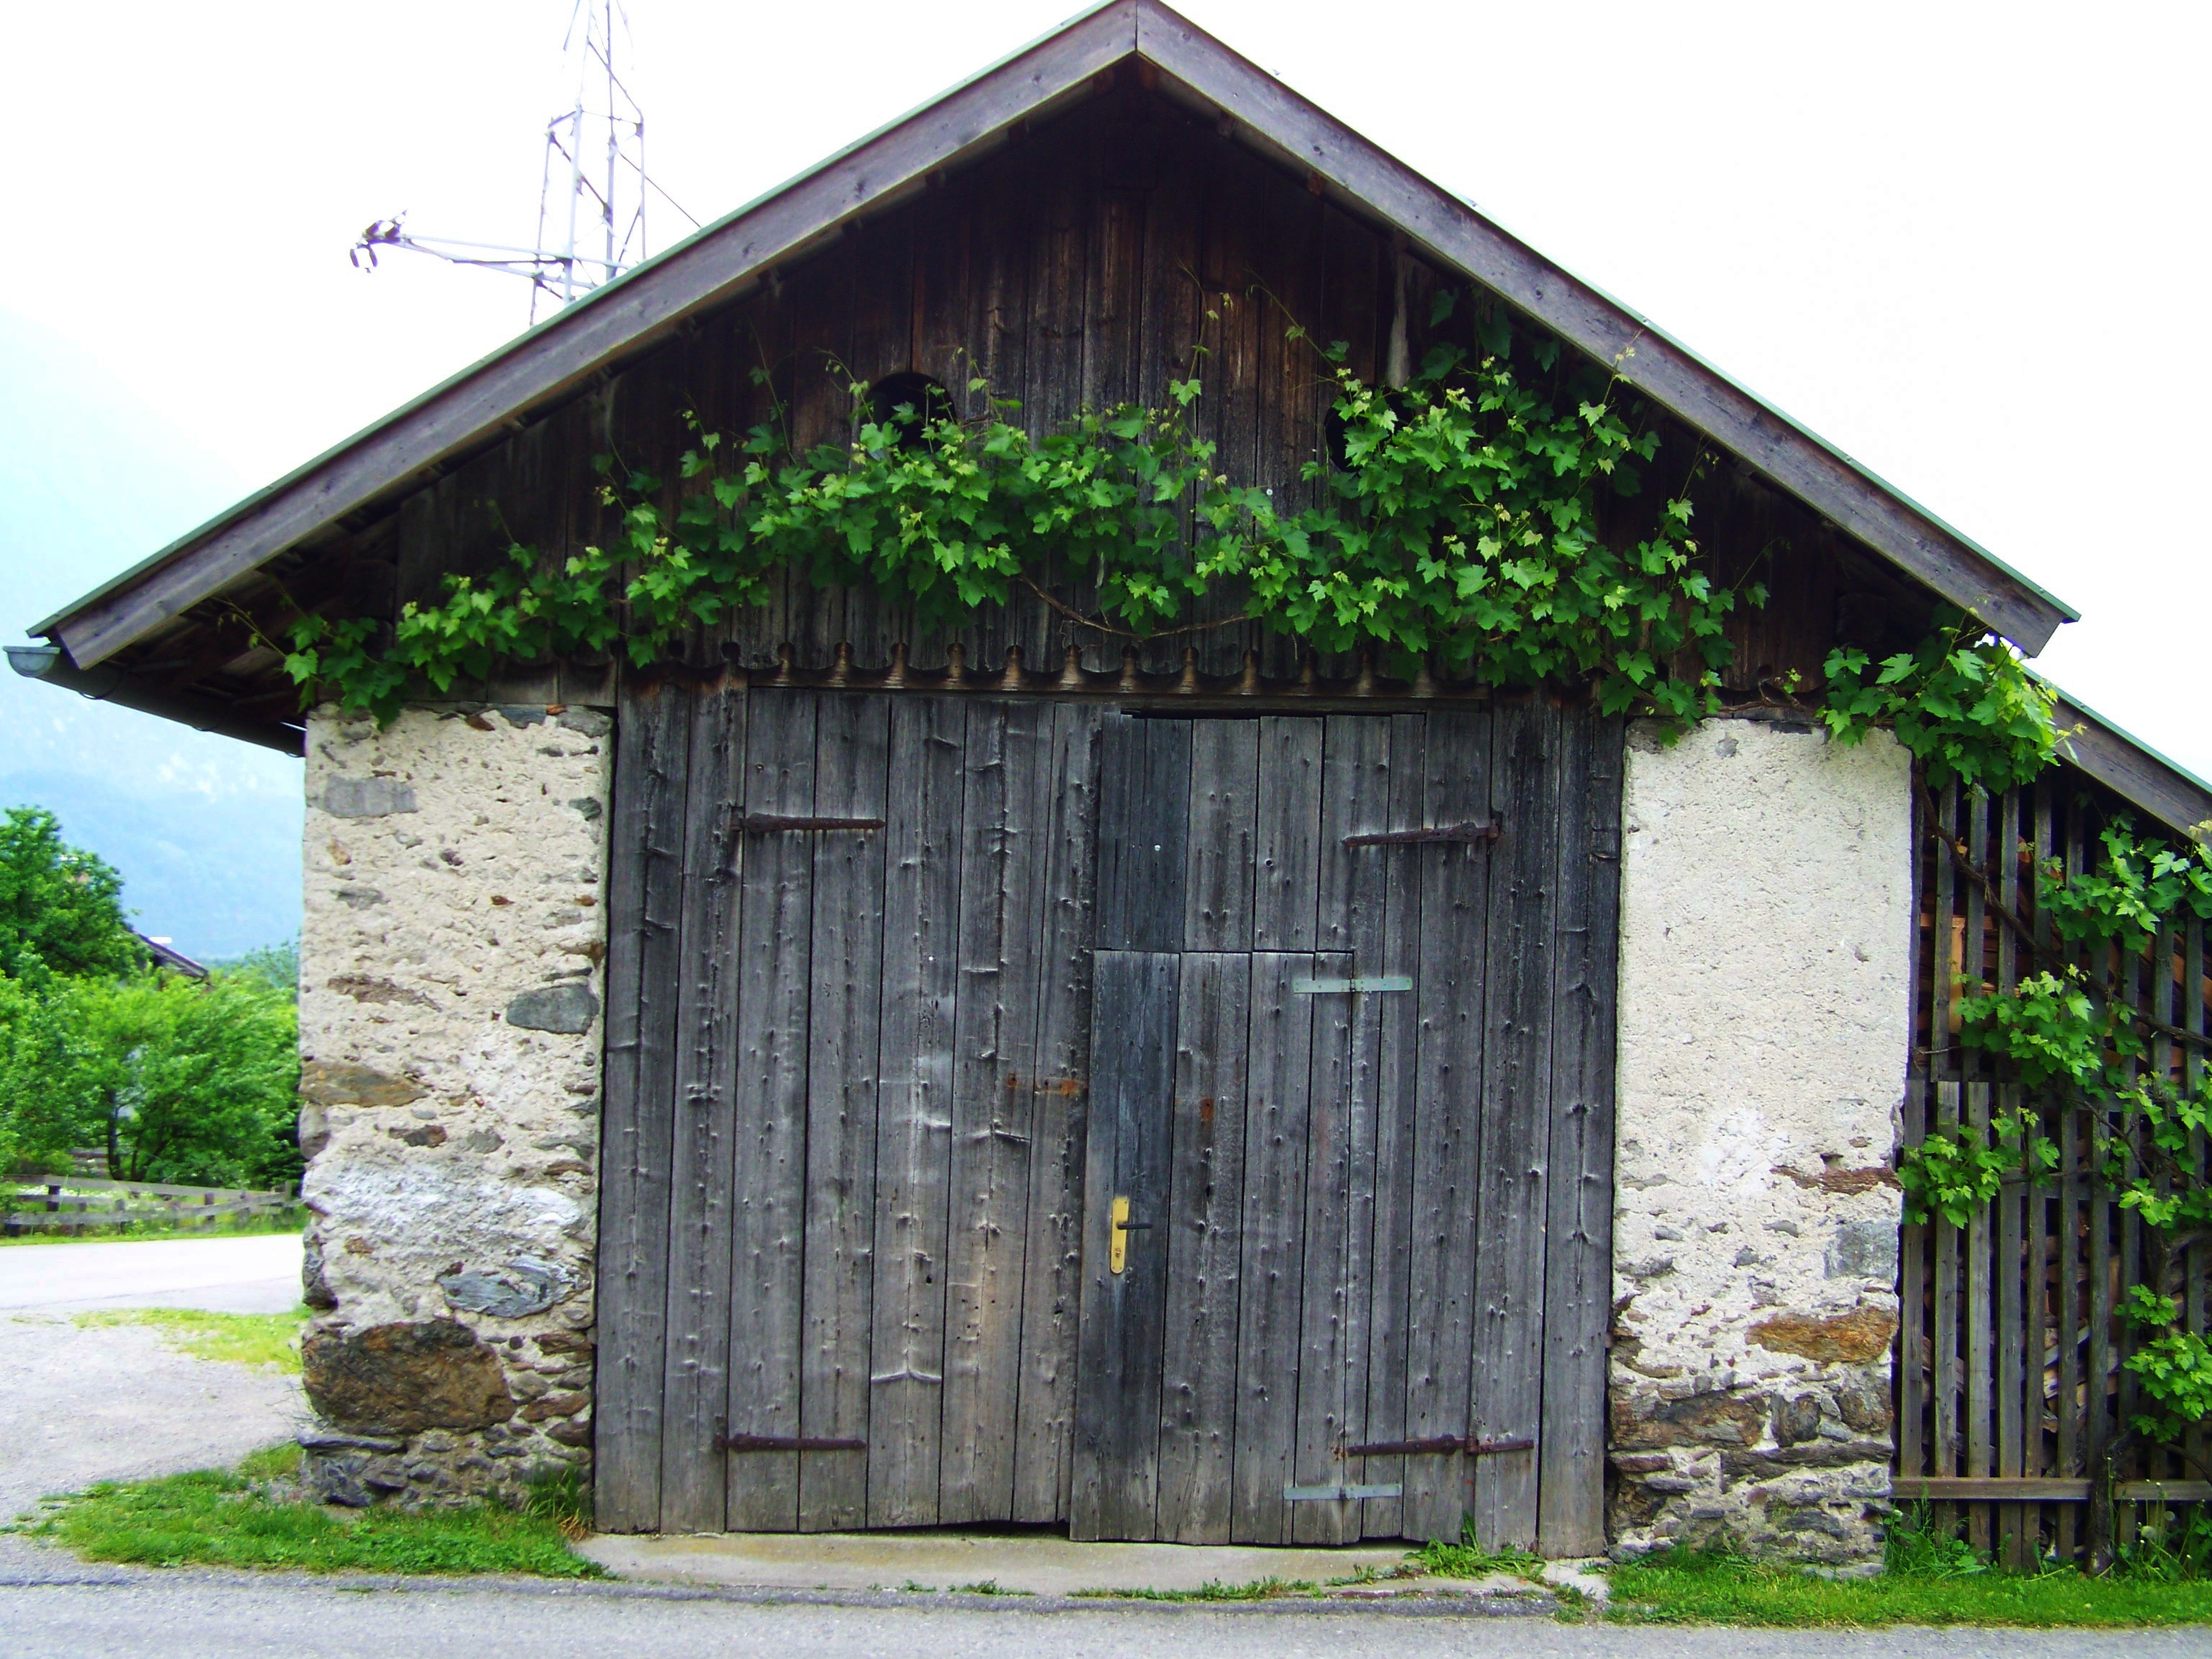
grape, house, building, barn, home, shed, hut, shack, cottage, facade, property, chapel, estate, rural area, old stone house